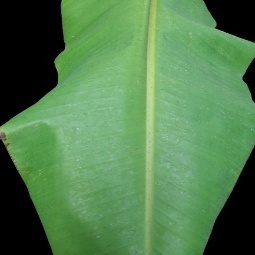
Label: Healthy